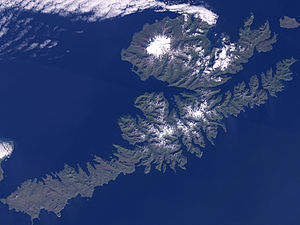
Unalaska (ø) / Historie
Unalaska er en ø i Fox-øerne, der er en del af Aleuterne i den amerikanske stat Alaska. Øen har et areal på 2.722 km² og har 1.759 indbyggere. Den største by er Unalaska, der dels ligger på øen af samme navn, dels på den lille ø Amaknak, der ligger lige ved hovedøen. Størstedelen af byens befolkning bor på Amaknak.